Dom Casmurro

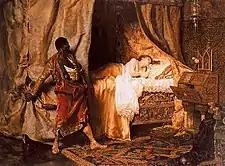
"Othello and Desdemona" by Muñoz Degrain (1881) is a portrait of Shakespeare's drama "Othello": an archetypal influence on the jealousy of Bentinho in "Dom Casmurro".

According to Eduardo de Assis Duarte, "the universe of the white, noble elite is the setting through which thenarrator character distils his resentment and distrust of the alleged adultery". Schwarz states that the novel represents the social relations and behaviour of the Brazilian elite of the time: progressive and liberal on the one hand, patriarchal and authoritarian on the other. Another point that has been studied is that Dom Casmurro is almost non-communicative with Capitu – hence the fact that only the girl's gestures and glances (and not her words) indicate that she may have cheated on him. Bento is a quiet man who keeps to himself. One of his friends once sent him a letter that said: "I am going to my old place at Petrópolis, Dom Casmurro. See if you can't tear yourself away from the cave in Engenho Novo and come spend a couple of weeks with me." This isolation, which becomes a reason for him to "tie together the two ends of his life", is also one of the themes of the novel. The critic Barreto Filho, for example, noted that it was "the tragic spirit that would shape Machado's entire work, leading destinies towards madness, absurdity and, in the best of cases, solitary old age."